John Bowes, 10th Earl of Strathmore and Kinghorne

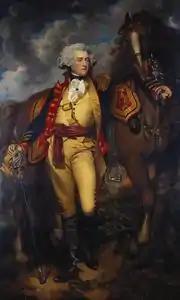
John Bowes, 10th Earl of Strathmore and Kinghorne

John Bowes, 10th Earl of Strathmore and Kinghorne (14 April 1769 – 3 July 1820) was a Scottish nobleman and peer. He was the eldest son of John Bowes, 9th Earl of Strathmore and Kinghorne and Mary Bowes, Countess of Strathmore and Kinghorne. He lived mainly on his estates in Durham.